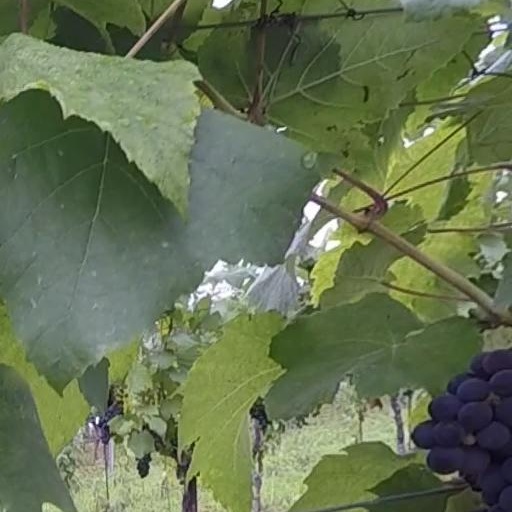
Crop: grape